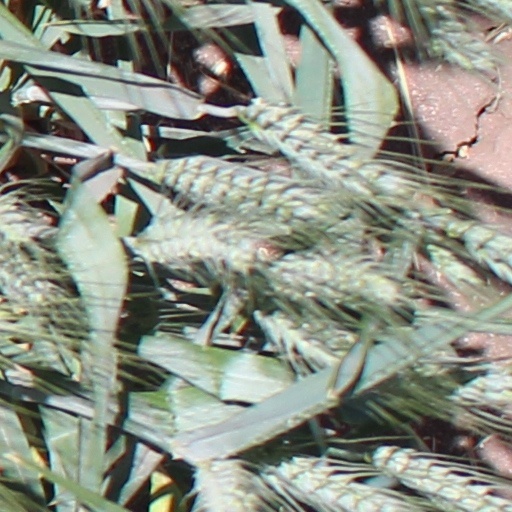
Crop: wheat